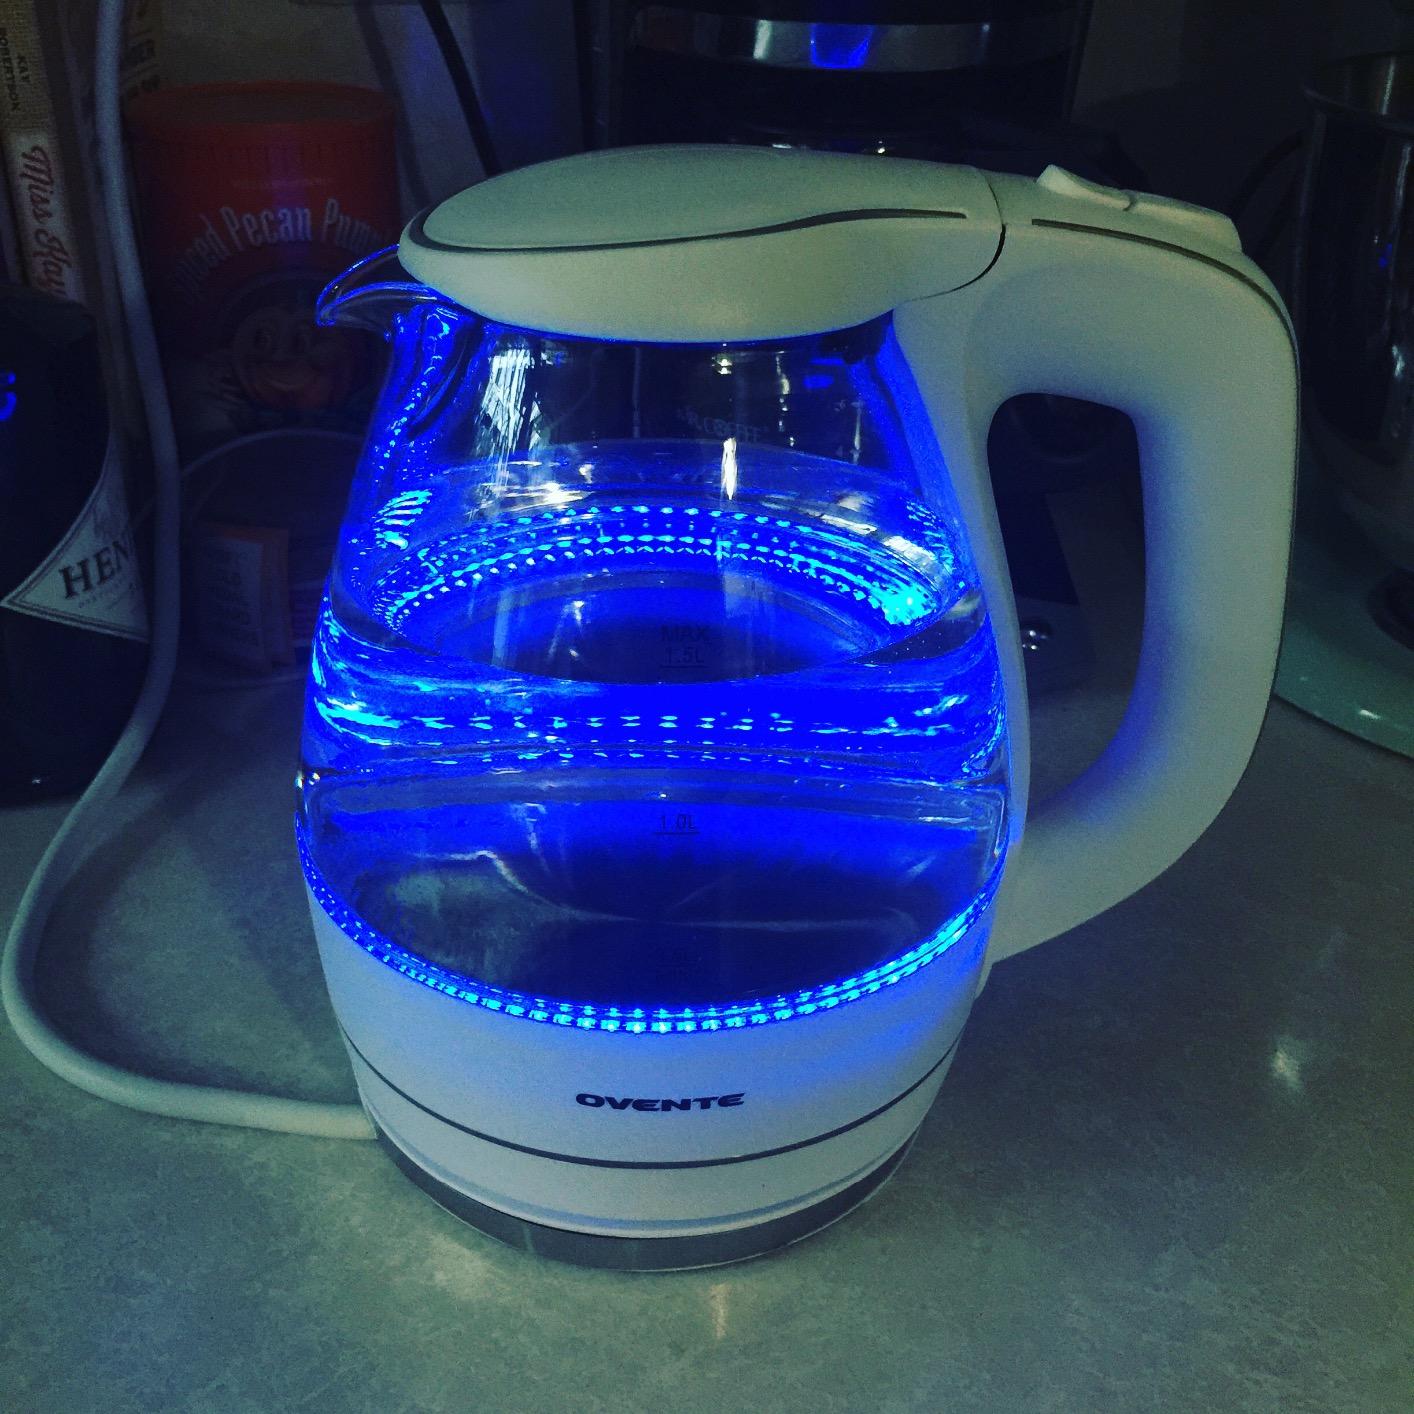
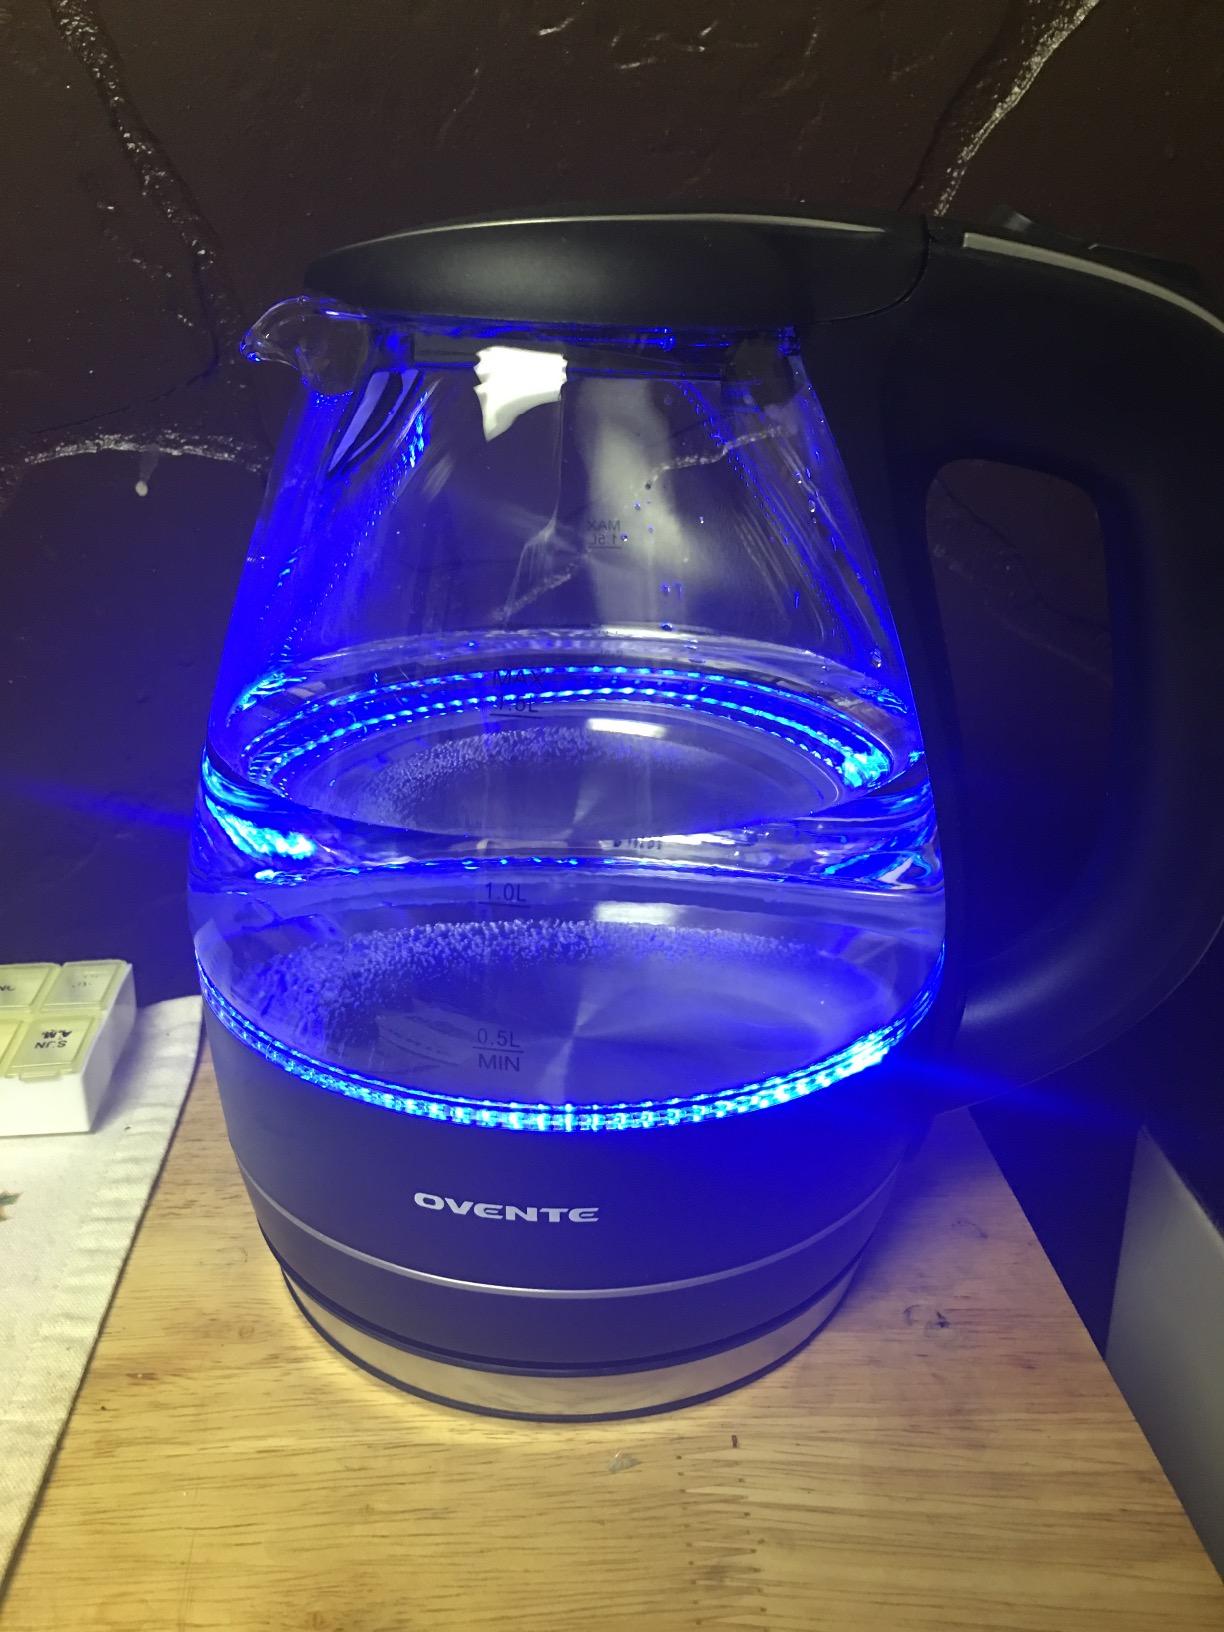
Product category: items_kettle
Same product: no